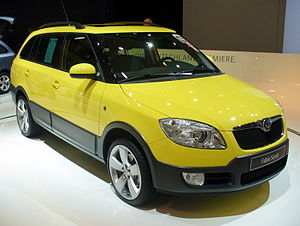
Škoda Fabia / 5J (2007−) / Billeder
Škoda Fabia er en minibil produceret af Škoda Auto siden 1999. Det er afløseren for Škoda Felicia, som udgik i 2001. Fabiaen findes som hatchback, stationcar, sedan og varebil frem til 2007, hvor anden generation blev introduceret. Denne findes kun som hatchback, stationcar og varebil. Der er i øjeblikket ikke planlagt nogen sedanudgave af den nuværende Fabia. Fabia er baseret på samme platform som Volkswagen Polo og SEAT Ibiza.